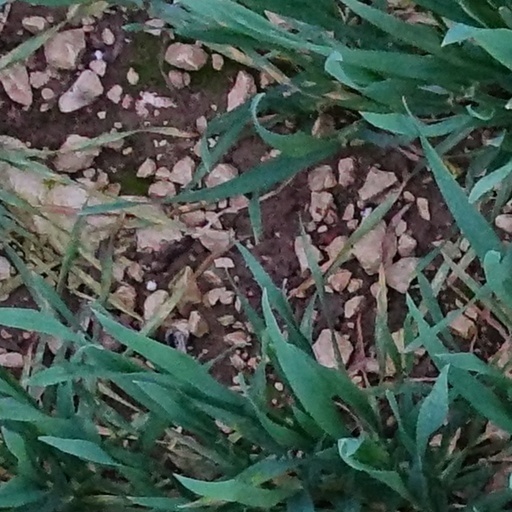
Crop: wheat